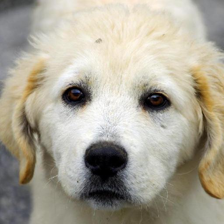
Label: animals